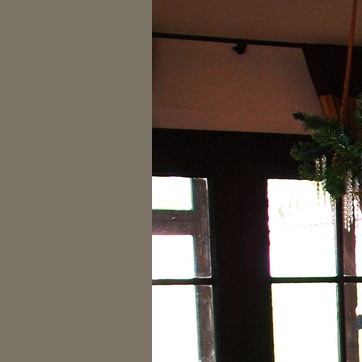
Material: glass